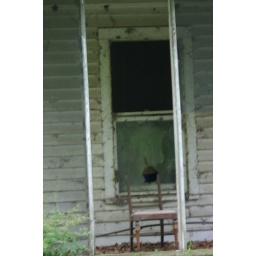
The picture at this abandoned house looks like a person in the window.